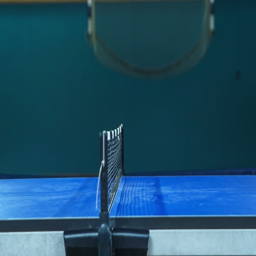
a yellow ball is travelling from side of the table to another .